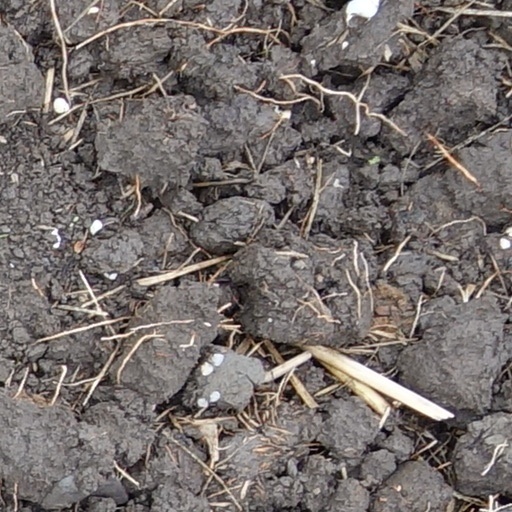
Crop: wheat